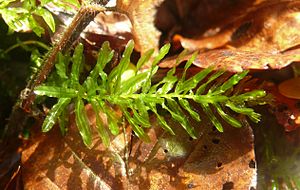
Mniaceae
Bølget Krybstjerne Plagiomnium undulatum
Mniaceae er en familie af mosser. Seks af de 16 slægter findes i Danmark.